St. Croix Falls, Wisconsin

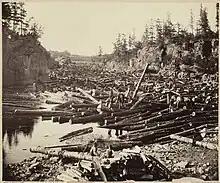
1886 St. Croix River log jam

In the 1840s, the land that would become St. Croix Falls was indirectly settled by Nordic and Scandinavian Americans and German Americans. After the increase of logging and the founding of the Cushing Land Company, St. Croix Falls became incorporated in 1887. The logging industry became important in St. Croix Falls, attracting New England immigrants which started a chain reaction of cutting down vast amounts of white pine. They were sent down the St. Croix River and the Mississippi River. From the late 1890s on, the logging industry died down; the last log cut at the Saint Croix log mill was in 1914. This made St. Croix Falls a more agricultural town.